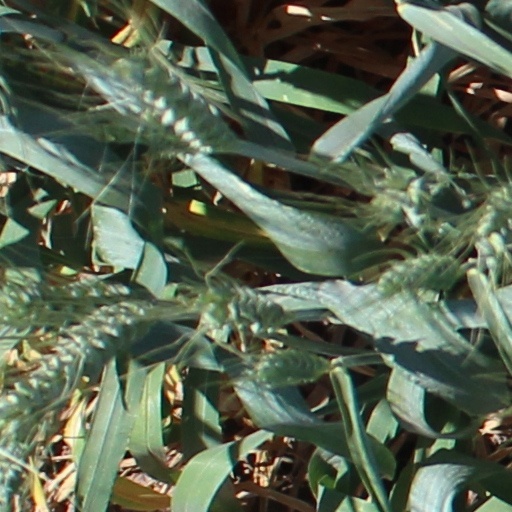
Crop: wheat